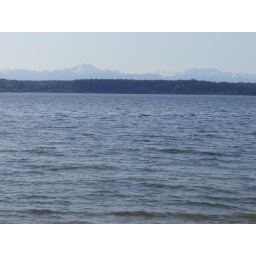
The view from standing on the beach at Kopachuck State Park in Gig Harbor.